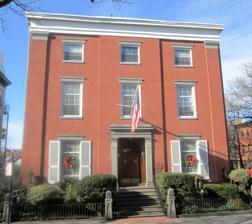
Building: John Rankin House (Brooklyn)
Country: Unknown
Year built: 1839
Historic house in Brooklyn, New York United States historic place John Rankin House U.S. National Register of Historic Places New York City Landmark (2013) Show map of New York City Show map of New York Show map of the United States Location 440 Clinton Street Brooklyn , New York City Coordinates 40°40′53.4″N 73°59′56″W / 40.681500°N 73.99889°W / 40.681500; -73.99889 Built 1840 Architectural style Greek Revival NRHP reference No. 78001856 Significant dates Added to NRHP November 16, 1978 Designated NYCL July 14, 1970 The John Rankin House at 440 Clinton Street at the corner of Carroll Street in the Carroll Gardens neighborhood of Brooklyn , New York City was built in the Greek Revival style in 1840, at which time it stood by itself, surrounded by farmland and overlooking Upper New York Bay . Rankin was a merchant, and the mansion, one of the finest Greek Revival houses in the city, was one of the largest residences in Brooklyn in the 1840s. It is a three-story, square brick building on a stone foundation.  The interior features a massive mahogany stairway with paneled wainscotting. It was designated a New York City landmark in 1970, and was added to the National Register of Historic Places in 1978. Currently it is the F. G. Guido Funeral Home. References Notes